Franklin Benjamin Sanborn

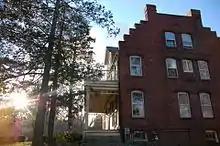
The Sanborn home in Concord

Sanborn lived in Concord, Massachusetts. He was twice married, first to Ariana Walker in 1854 for eight days until she died. Following his first wife's death, Sanborn courted nineteen-year-old Edith Emerson, the daughter of Ralph Waldo Emerson of Concord. (Sanborn's aunt Miss Alice Leavitt, his mother's sister, was personal nurse to Ralph Waldo Emerson's widow Lydian.) Sanborn ultimately proposed to Miss Emerson in 1861 and was rejected. He apparently took offense and launched into a series of letters to Miss Emerson's mother. Those letters apparently inflamed the Emerson family, with the result that Ralph Waldo drafted a chilly letter to Sanborn, informing Sanborn of Emerson's wife's displeasure at having been accused. The matter did not end happily, with Mrs. Emerson writing her own letter of reproach to Sanborn.